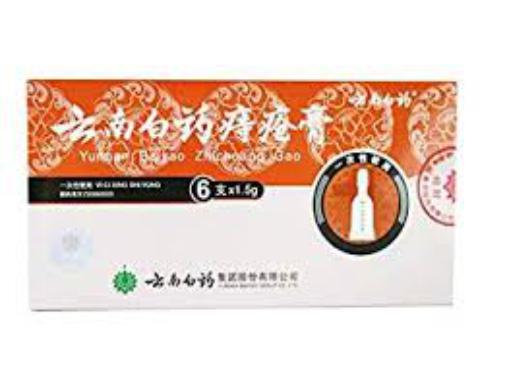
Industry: Medical